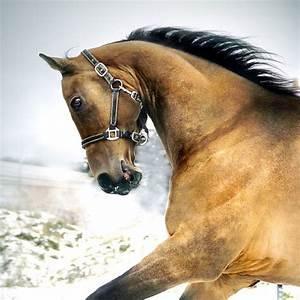
horse